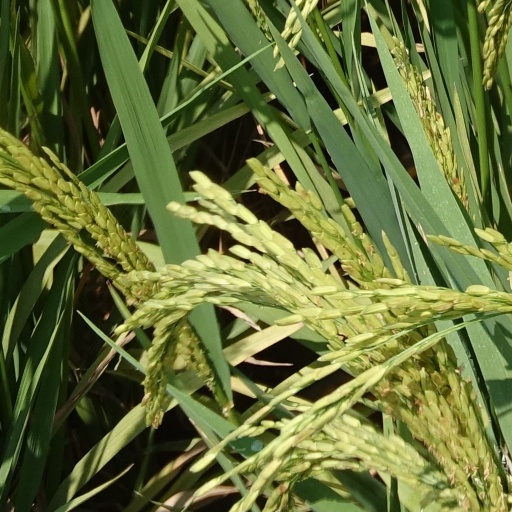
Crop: rice